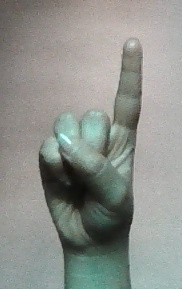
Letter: bb